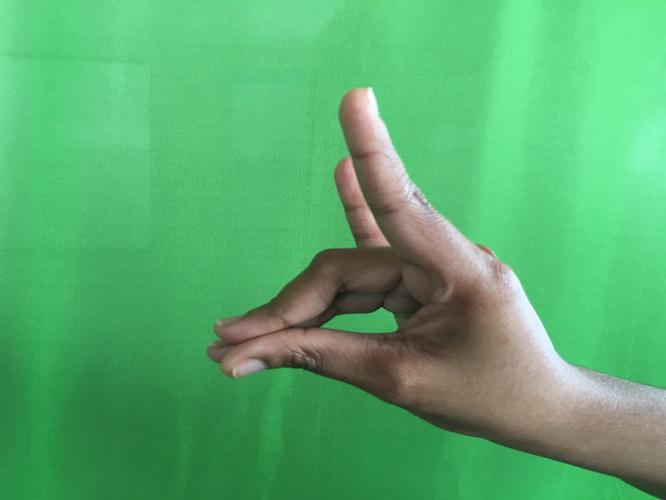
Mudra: Simhamukham
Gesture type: single_hand